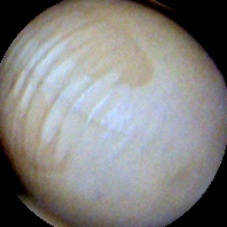
Label: Intact